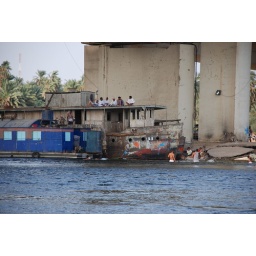
locals hanging out and swimming by some abandoned boats under a bridge somewhere between Aswan and Kom Ombo